Lawrence Harris

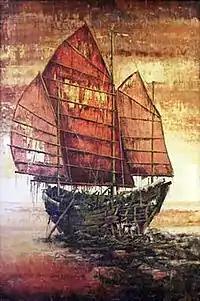
"Abandoned Ship", oil painting by Lawrence Harris

Lawrence Harris is an American painter who was born in Colorado Springs, Colorado in 1937. He studied art in both the United States and Europe. Harris is known for both impressionistic paintings (such as "Abandoned Ship") and abstract compositions (such as "The Cross").